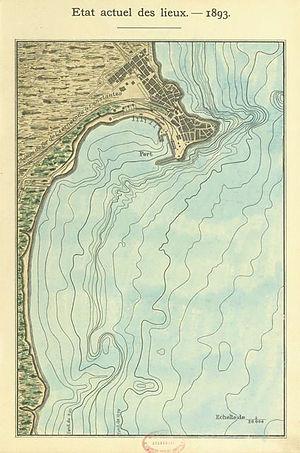
Carte du service hydrographique de la Marine française, 1893
Constanța, parfois écrit Constanza, en grec Κωνστάντζα / Konstantsa, en turc : Köstence, en bulgare Кюстѐнджа, est une ville portuaire de l'est de la Roumanie située sur les rives occidentales de la mer Noire : elle est le chef-lieu du județ de Constanța en Dobrogée.